William Saliba

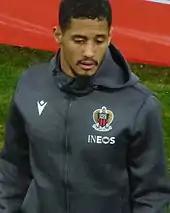
Saliba with Nice in 2021

On 4 January 2021, Saliba joined Ligue 1 club Nice on loan for the remainder of the 2020–21 season. He returned to France after reported plans for a loan to an unnamed EFL Championship club were scrapped. On 6 January 2021, he made his debut in a 2–0 loss against Brest in Ligue 1. Saliba was awarded Nice's Player of the Month award for his performances throughout January.